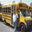
Label: bus